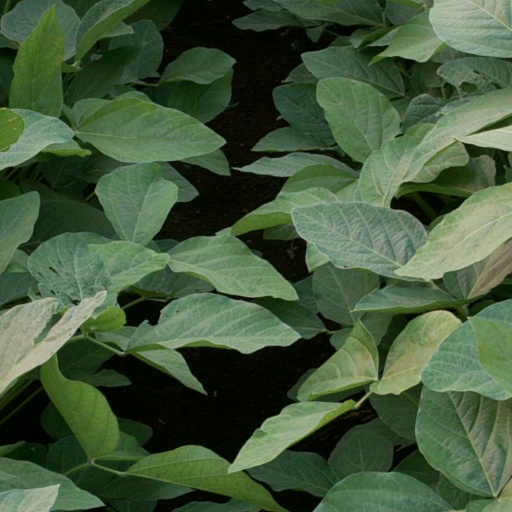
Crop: soybean